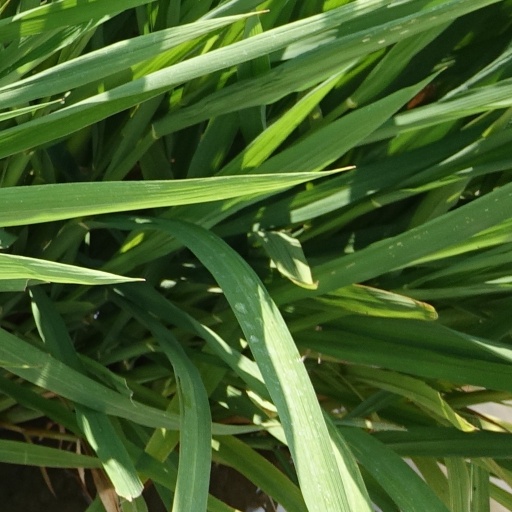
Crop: rice